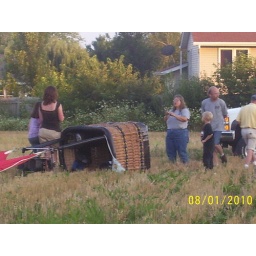
Riders posed for official photo (guy in yellow shirt took it) and others.